Fiona Patten

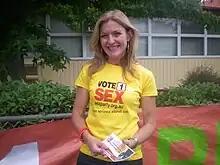
Patten in 2009

In 2009, Patten founded the Australian Sex Party, which began by focusing on law reform for the sex industry, but soon "broadened [its] platform to include supporting voluntary euthanasia, same-sex marriage, decriminalising cannabis for personal use, greater transparency in government through freedom of information laws, and increasing people’s right to privacy." Patten later advocated for legalising cannabis rather than decriminalisation.